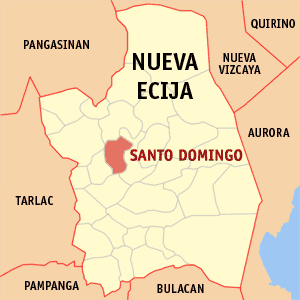
Santo Domingo est une localité de la province de Nueva Ecija, aux Philippines. En 2015, elle compte 57 943 habitants.